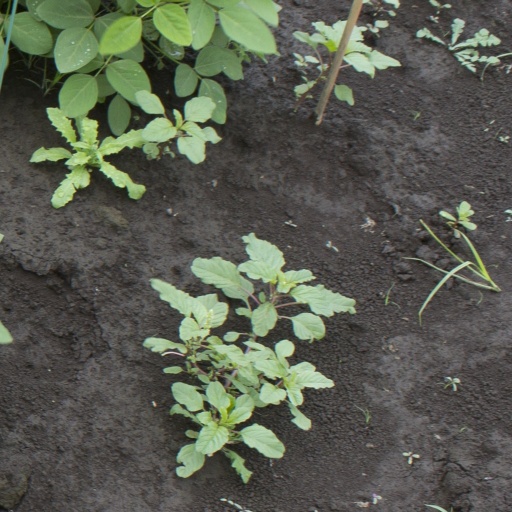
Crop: soybean